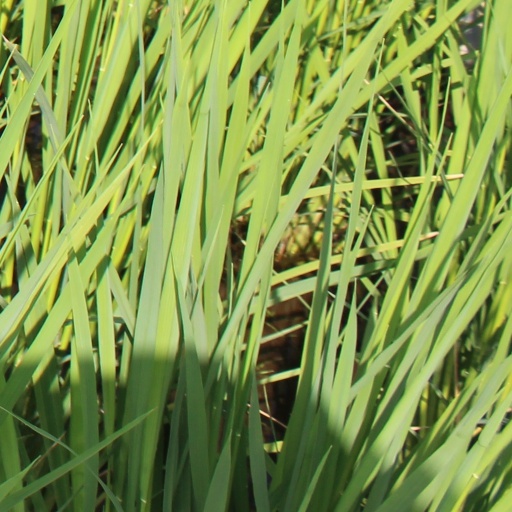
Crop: rice